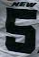
Number: 5